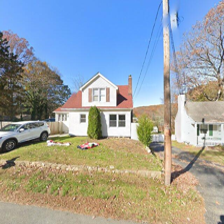
Label: streetView